Spanish cruiser Alfonso XII

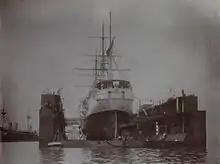
"Alfonso XII" in a floating drydock in Havana

"Alfonso XII" was built by the naval shipyard at Ferrol; she and her sister ship were the first two steel-hulled cruisers built there. She was laid down in August 1881, but shortages of materials delayed her construction and she was not launched until 21 September 1887.